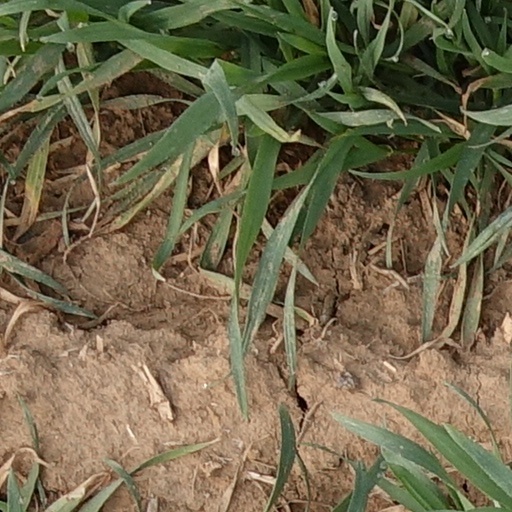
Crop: wheat